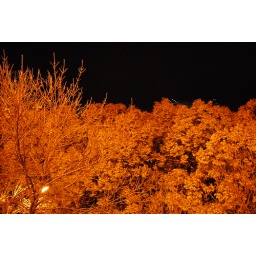
Alien-looking copper trees photographed against a jet-black sky one October night in Chicago